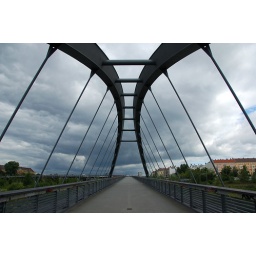
I was convinced that buckets of water were about to fall from the sky upon my head.